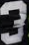
Number: 3